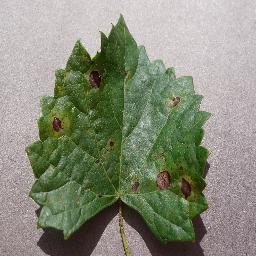
Label: Grape___Black_rot